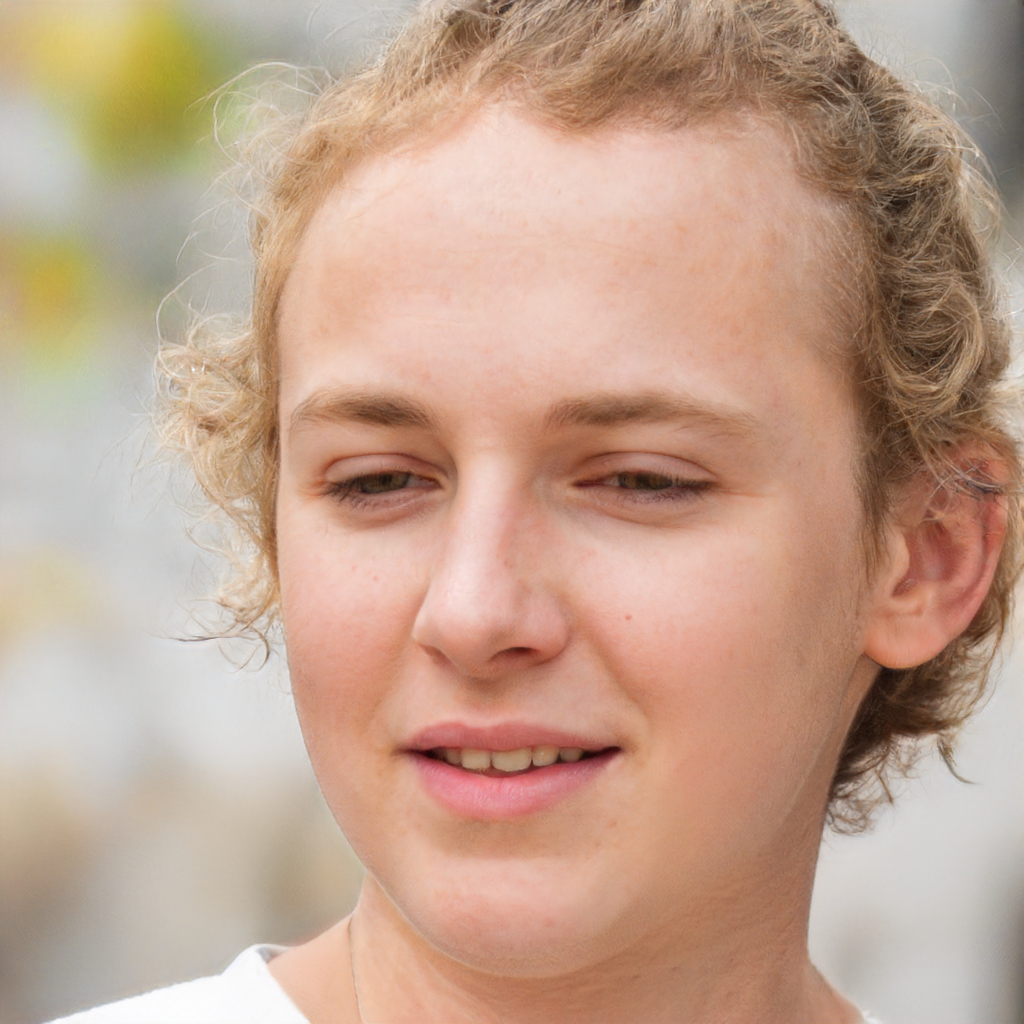
Gender: Female